Gel

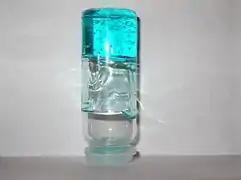

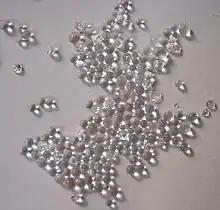
Silica gel

A gel is a semi-solid that can have properties ranging from soft and weak to hard and tough. Gels are defined as a substantially dilute cross-linked system, which exhibits no flow when in the steady state, although the liquid phase may still diffuse through this system.